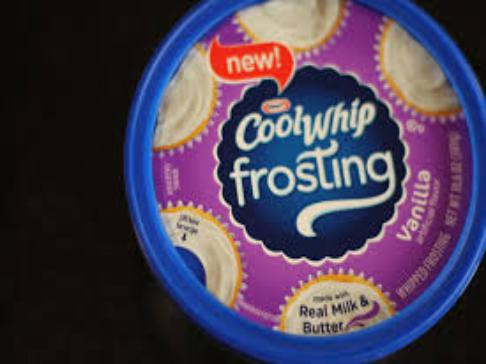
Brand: Cool Whip
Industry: Food